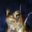
Label: frog